Frank Lorenzo

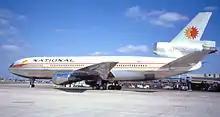
A McDonnell Douglas DC-10 of National Airlines at London Heathrow Airport in 1974.

In 1978, the airline world was astonished to learn that Lorenzo (TIA) had moved to take over National Airlines, a domestic trunk airline three times its size, having purchased 9.2% of the stock of National Airlines, becoming the first airline to buy up shares of another airline as a prelude to a possible takeover.